Frozen (2013 film)

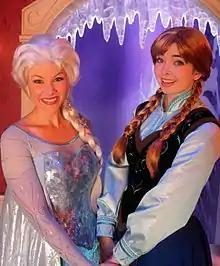
Elsa and Anna at a 2013 Disneyland meet-and-greet

The songs for "Frozen" were written by the husband-and-wife team of Robert Lopez and Kristen Anderson-Lopez, both of whom had worked with Disney Animation on "Winnie the Pooh" (2011) (also produced by Del Vecho, who hired them for "Frozen") and with Disney Parks on "Finding Nemo – The Musical" (2007). Lopez first heard Disney Animation's pitch in Los Angeles while he was working on "The Book of Mormon"; Disney's production team traveled to New York City to pitch the film in person to Anderson-Lopez, who was raising the couple's two young daughters. Lopez believes that Disney was particularly interested in his wife's story talent. The decision was easy: "Whenever Disney asks if you want to do a fairy tale musical, you say yes."